List of World War II aces from Australia

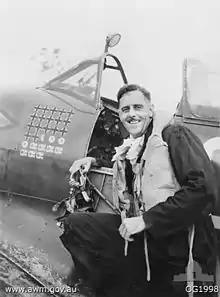
Clive Caldwell, top-scoring Australian ace of World War II, with his Supermarine Spitfire on Morotai, Dutch East Indies, 1944

This is a list of fighter aces in World War II from Australia. An "ace" is generally considered to be any pilot who has downed five or more enemy aircraft, though the term has never been officially adopted by the Royal Australian Air Force (RAAF). Accordingly, the numbers of victories attained by its fighter pilots were not routinely publicised by the RAAF during the war. Historians have gleaned figures from combat reports, unit histories, personnel records, and award citations, which sometimes recorded the pilot's tally of victories at the time the decoration was recommended. The top-scoring Australian ace of World War II, Clive Caldwell, is generally credited with 28½ victories, that is 27 solo "kills" and three shared, or a total of 30 if shared victories are counted as one each. His total was almost twice that of the second-highest scoring Australian ace, Adrian Goldsmith, with 17.